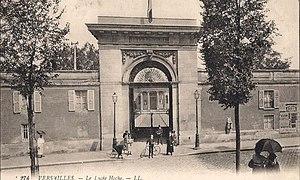
Carte postale du début du XXe siècle avec en photo l'entrée du lycée Hoche.
Le lycée Hoche est un établissement public français d'enseignement secondaire et supérieur, situé au 73 avenue de Saint-Cloud dans le quartier Notre-Dame à Versailles, dans les Yvelines. Lycée napoléonien créé en 1803, il a été nommé lycée Hoche en 1888 en hommage à Lazare Hoche, général français né à Versailles. La chapelle est classée monument historique depuis 1926, le reste des bâtiments conventuels est inscrit monument historique depuis 1969. Le proviseur actuel est Guy Seguin.